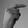
ASL letter: G